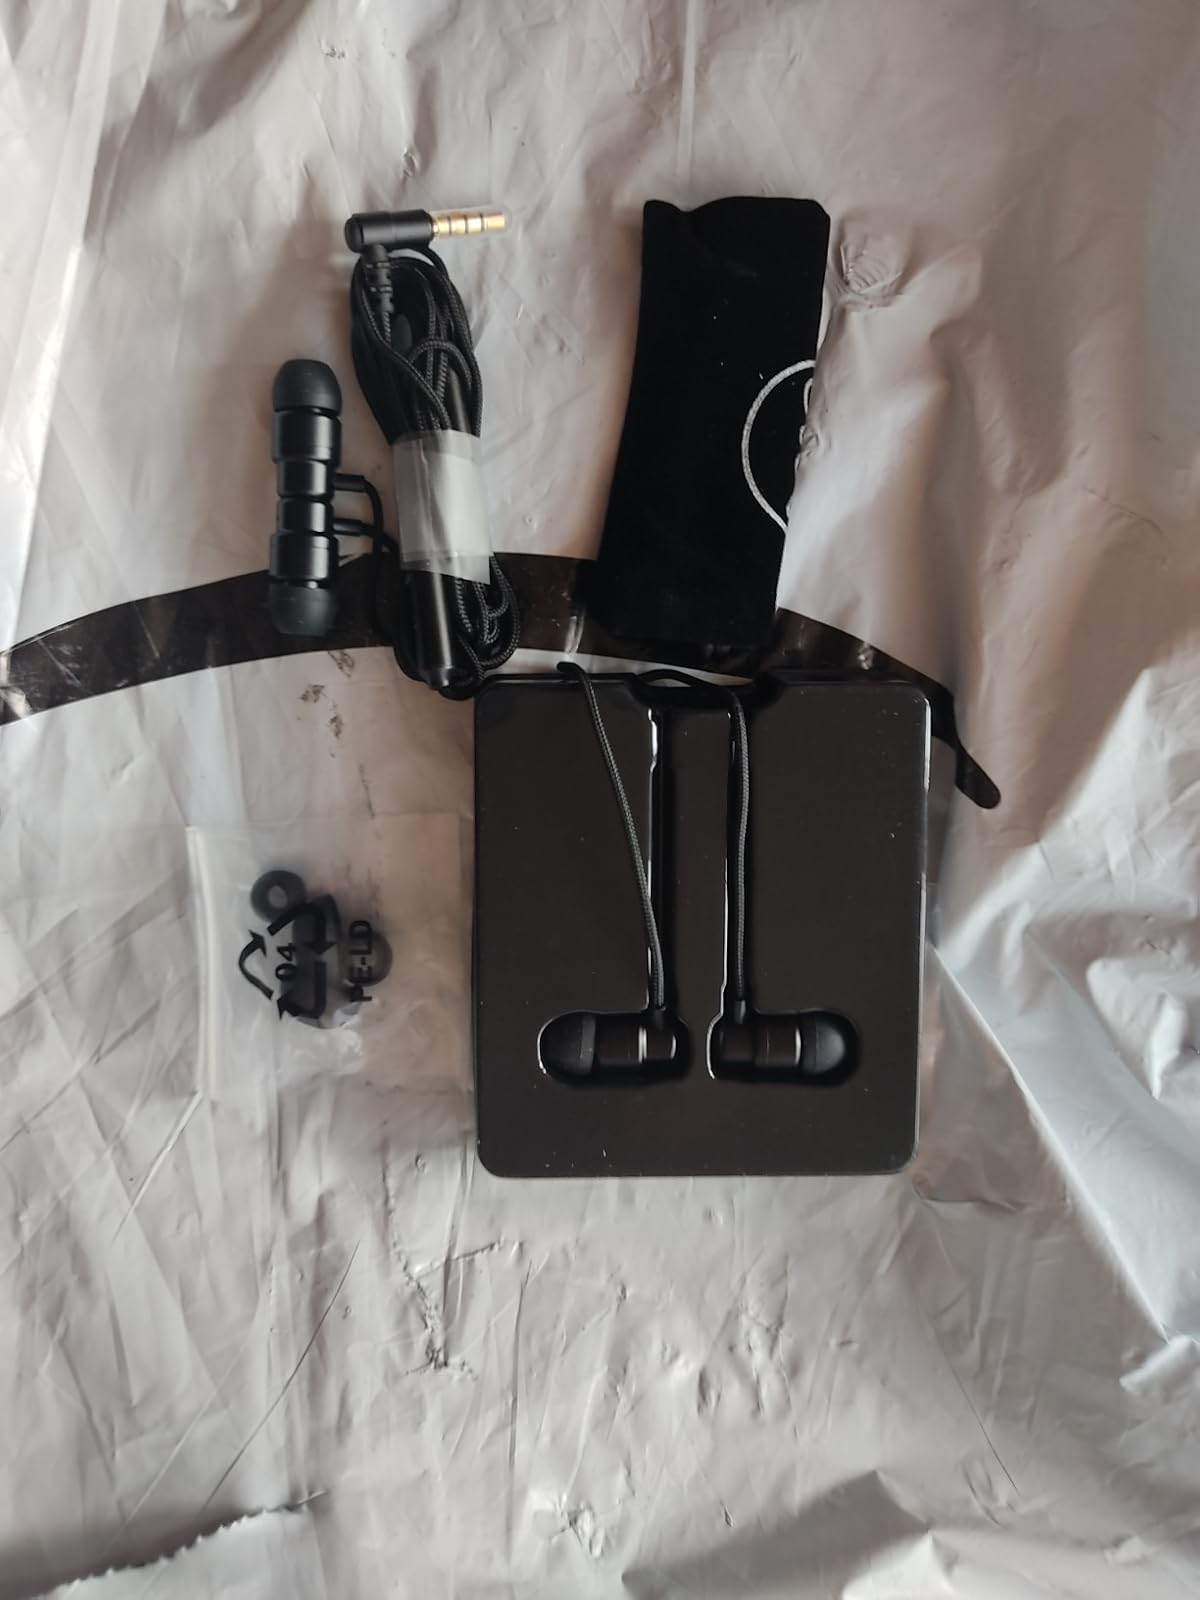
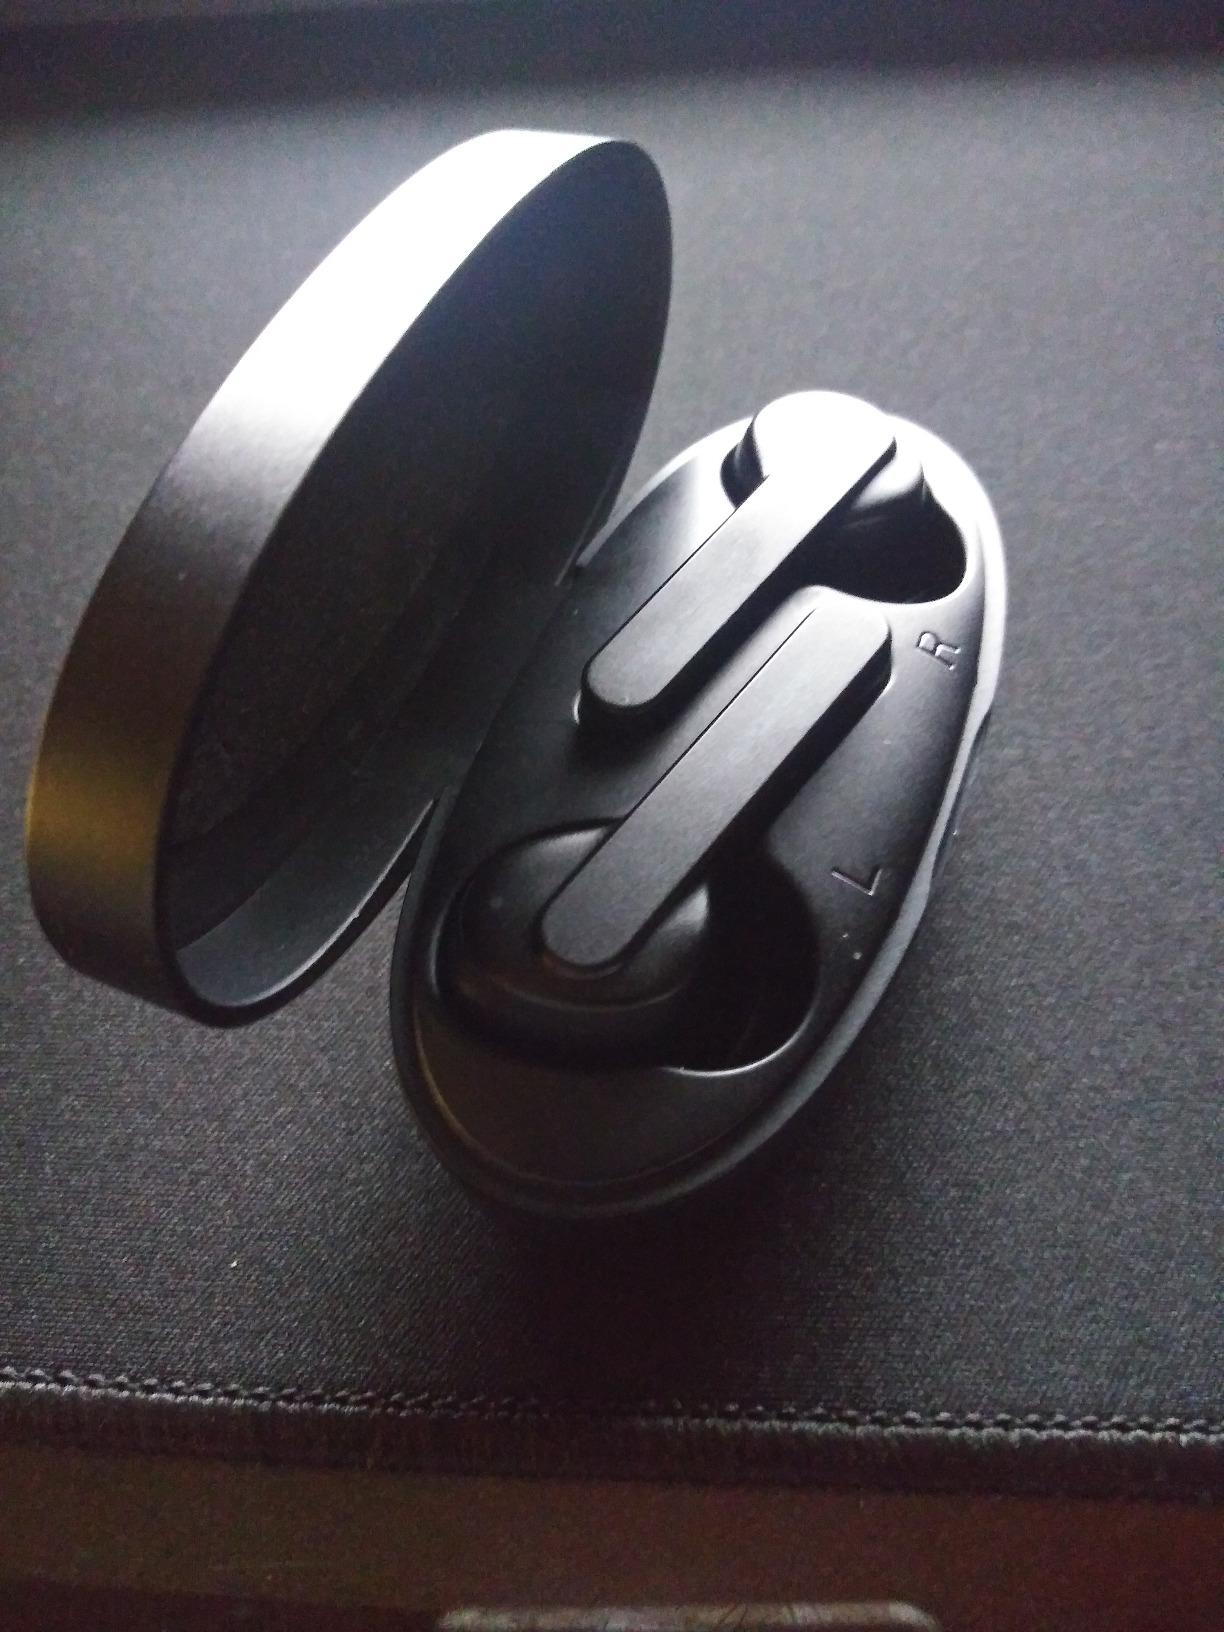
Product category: earbuds
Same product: no